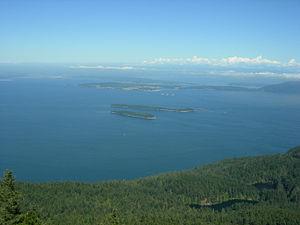
Le parc d'État Moran est un parc d'État situé sur l'île d'Orcas Island dans l'état américain de Washington. Il couvre une surface d'environ 20 km² composée essentiellement de forêts. Il s'agit du plus grand parc récréatif des îles de San Juan et du quatrième plus grand parc de l'État de Washington.